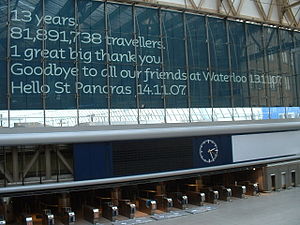
Waterloo Station / Waterloo International
Farvel-besked fra Eurostar til den daværende internationale station, set fra den vestlige side af hovedforhallen, december 2007.
Waterloo Station eller London Waterloo er en stor jernbaneendestation i det centrale London, ejet og opereret af Network Rail. Den er beliggende i distriktet Lambeth nær South Bank og i takstzone 1.